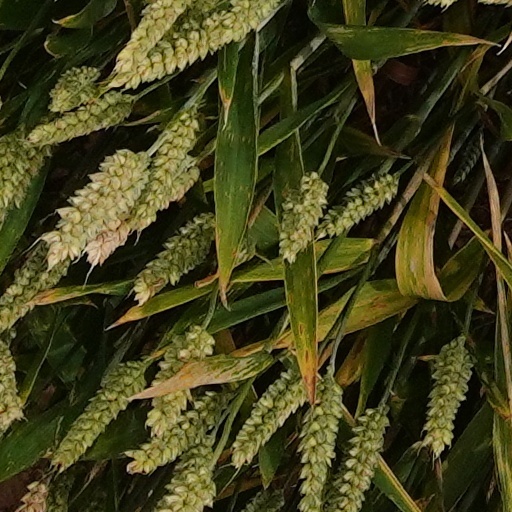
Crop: wheat